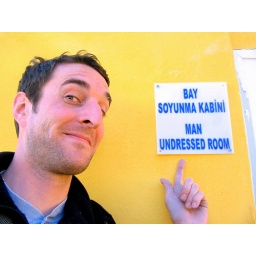
This sign was hung on a mysterious building on a beach in Turkey.